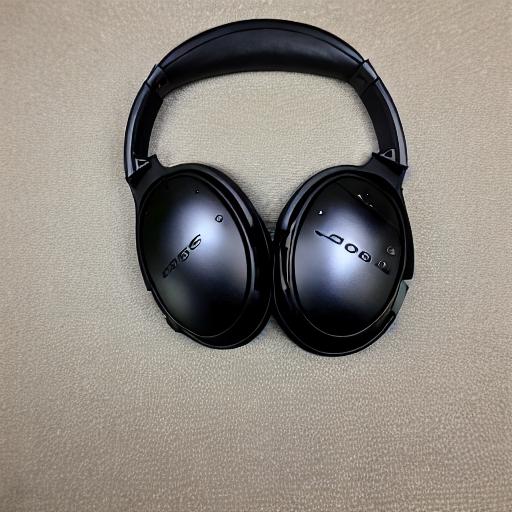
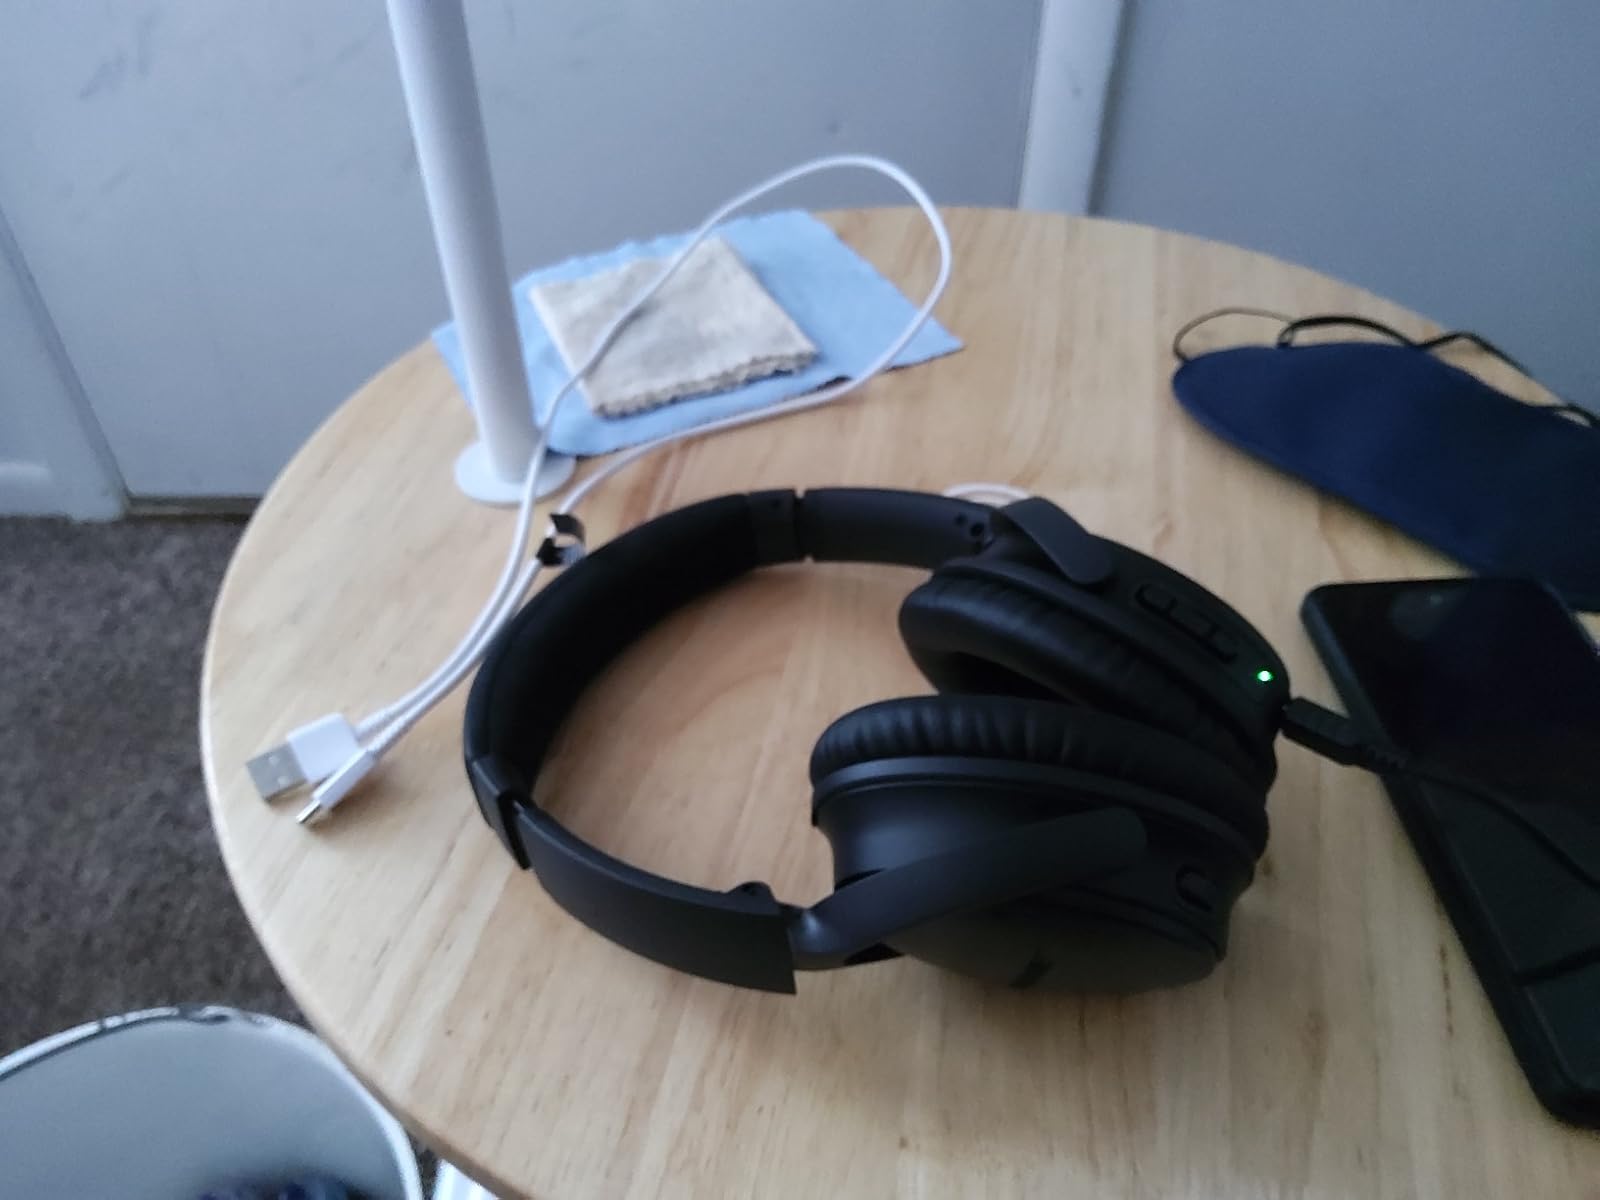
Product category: headphones
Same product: no